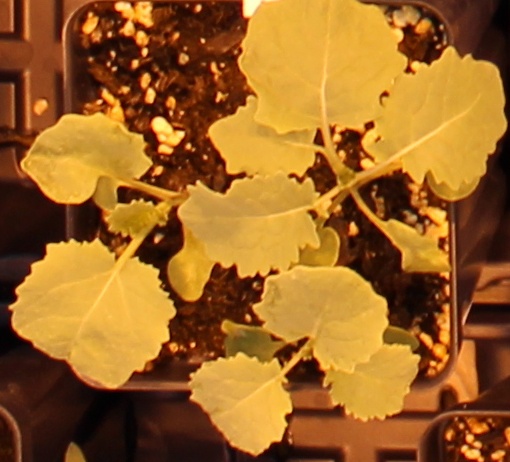
Label: Canola